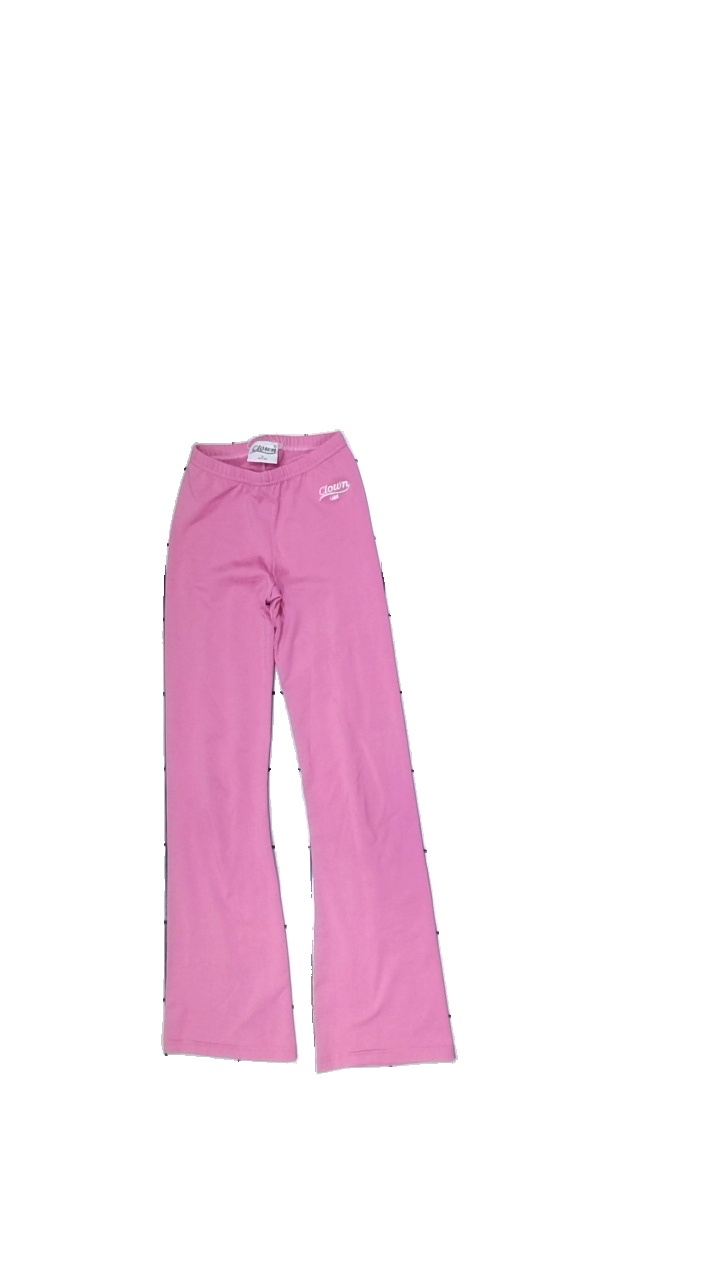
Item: Tights (Children)
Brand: Clown
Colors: White, Pink
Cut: None
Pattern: Logo print
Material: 100% polyester
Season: All
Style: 90s
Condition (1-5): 2
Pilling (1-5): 4
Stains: Minor
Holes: Minor
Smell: Minor
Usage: Export
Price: <50